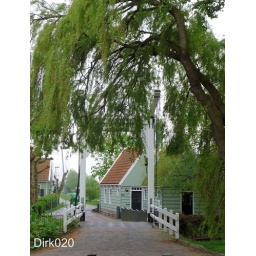
De brug van Zuiderwoude/The bridge in Zuiderwoude